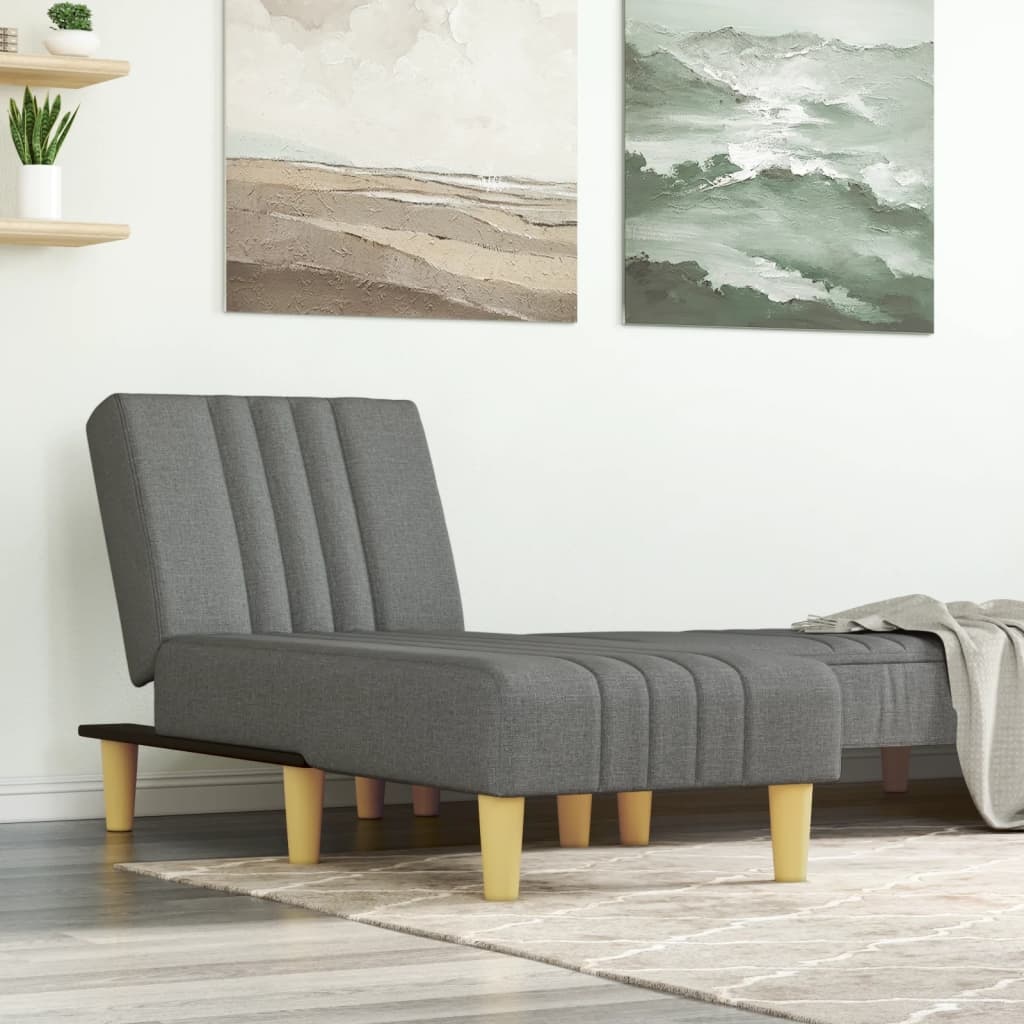
Chaiselongue Dunkelgrau Stoff
Diese Chaiselongue ist eine ausgezeichnete Wahl, um eine gemütliche Entspannungsecke für eine Person in deinem Zuhause zu schaffen. Multifunktional: Die Chaiselongue ist eine kluge Wahl, wenn du über wenig Platz verfügst. Sie lässt sich in 3 Positionen zum Sitzen, Entspannen und Schlafen verstellen und dient daher sowohl als gemütliche Chaiselongue für den täglichen Gebrauch als auch als Gästebett.Bequem: Stoff weist eine schlichte und saubere Optik auf und ist gleichzeitig atmungsaktiv und langlebig. Mit Stoff bezogen und mit Schaumstoff hoher Dichte gepolstert, bietet diese Liege einen gemütlichen Platz zum Sitzen und Schlafen.Robuster und stabiler Rahmen: Der Rahmen aus Sperrholz verleiht der verstellbaren Chaiselongue Robustheit und Stabilität.Elegante Optik: Mit seinen eleganten Details und der prägnanten Struktur ist das Loungesofa eine gemütliche und zugleich moderne Bereicherung für dein Wohnzimmer. Farbe: Dunkelgrau Material: Stoff (100% Polyester), Sperrholz Füllung: Schaumstoff Gesamtabmessungen (in Sitzposition): 55 x 140 x 70 cm (B x T x H) Gesamtabmessung (in Liegeposition): 55 x 155 x 33 cm (B x T x H) Sitzlänge: 55 cm Sitzhöhe vom Boden: 33 cm Fuß-Höhe: 15 cm Max. Tragfähigkeit (pro Sitz ): 110 kg Zusammenbau erforderlich: Ja Maximal 110 kg pro Sitzplatz. Achte auf die Gefahr von offenem Feuer und anderen starken Wärmequellen in der Nähe des Produkts.
Brand: vidaXL
Category: Furniture > Chairs > Chaises > Chaise Longues